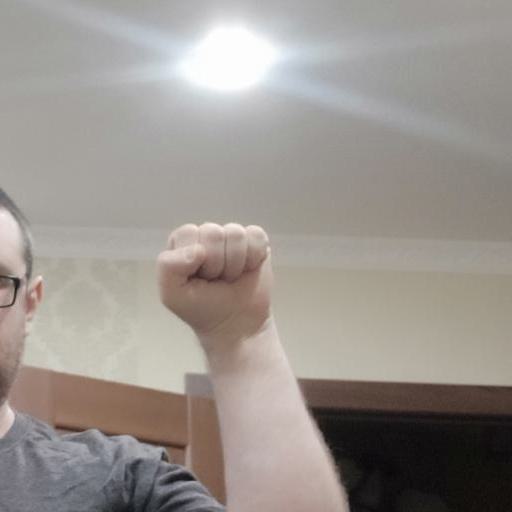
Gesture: fist